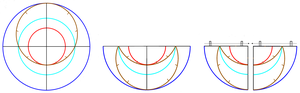
Construction d'un quadrant vetustior à partir de la projection stéréographique d'un astrolabe planisphérique.
Les quadrants horaires sont des cadrans solaires de hauteur anciens, portables et de la famille des quadrants.